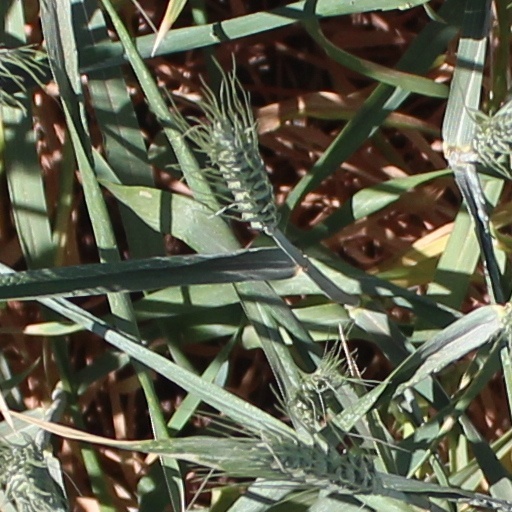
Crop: wheat